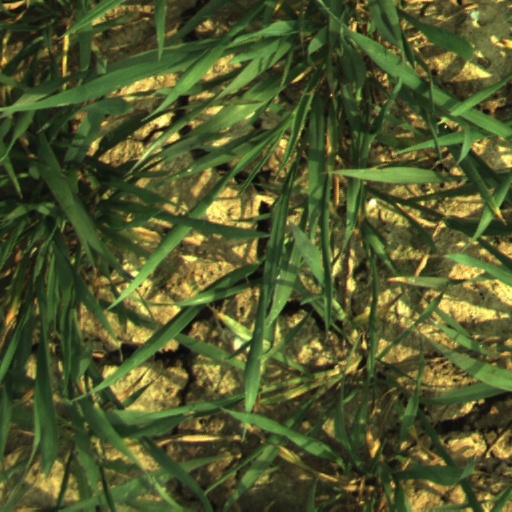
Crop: wheat